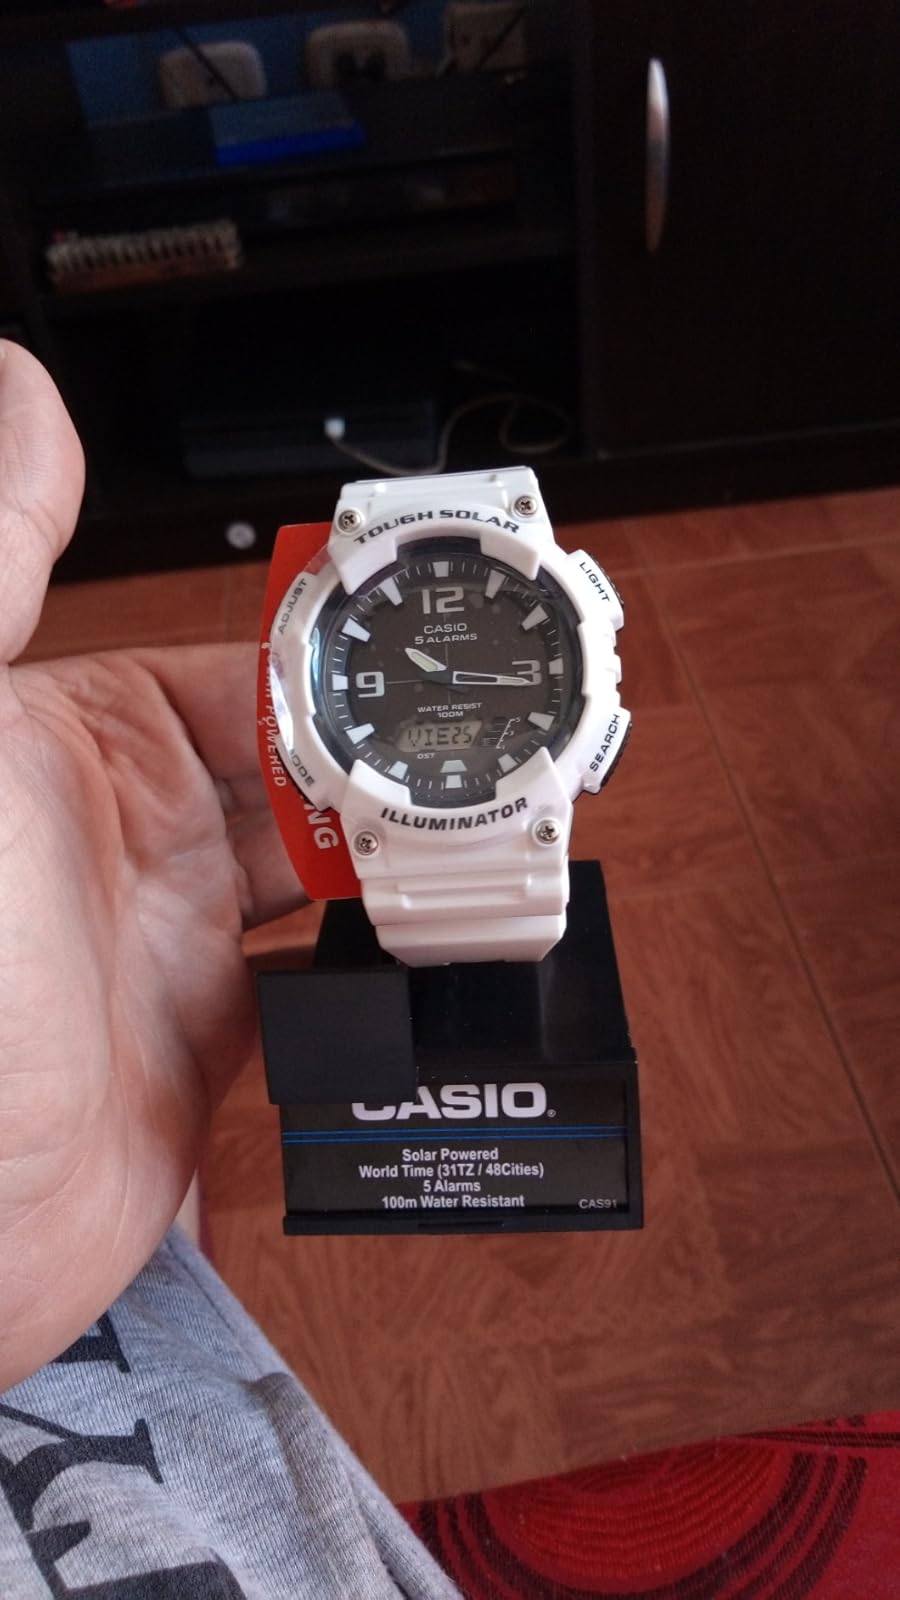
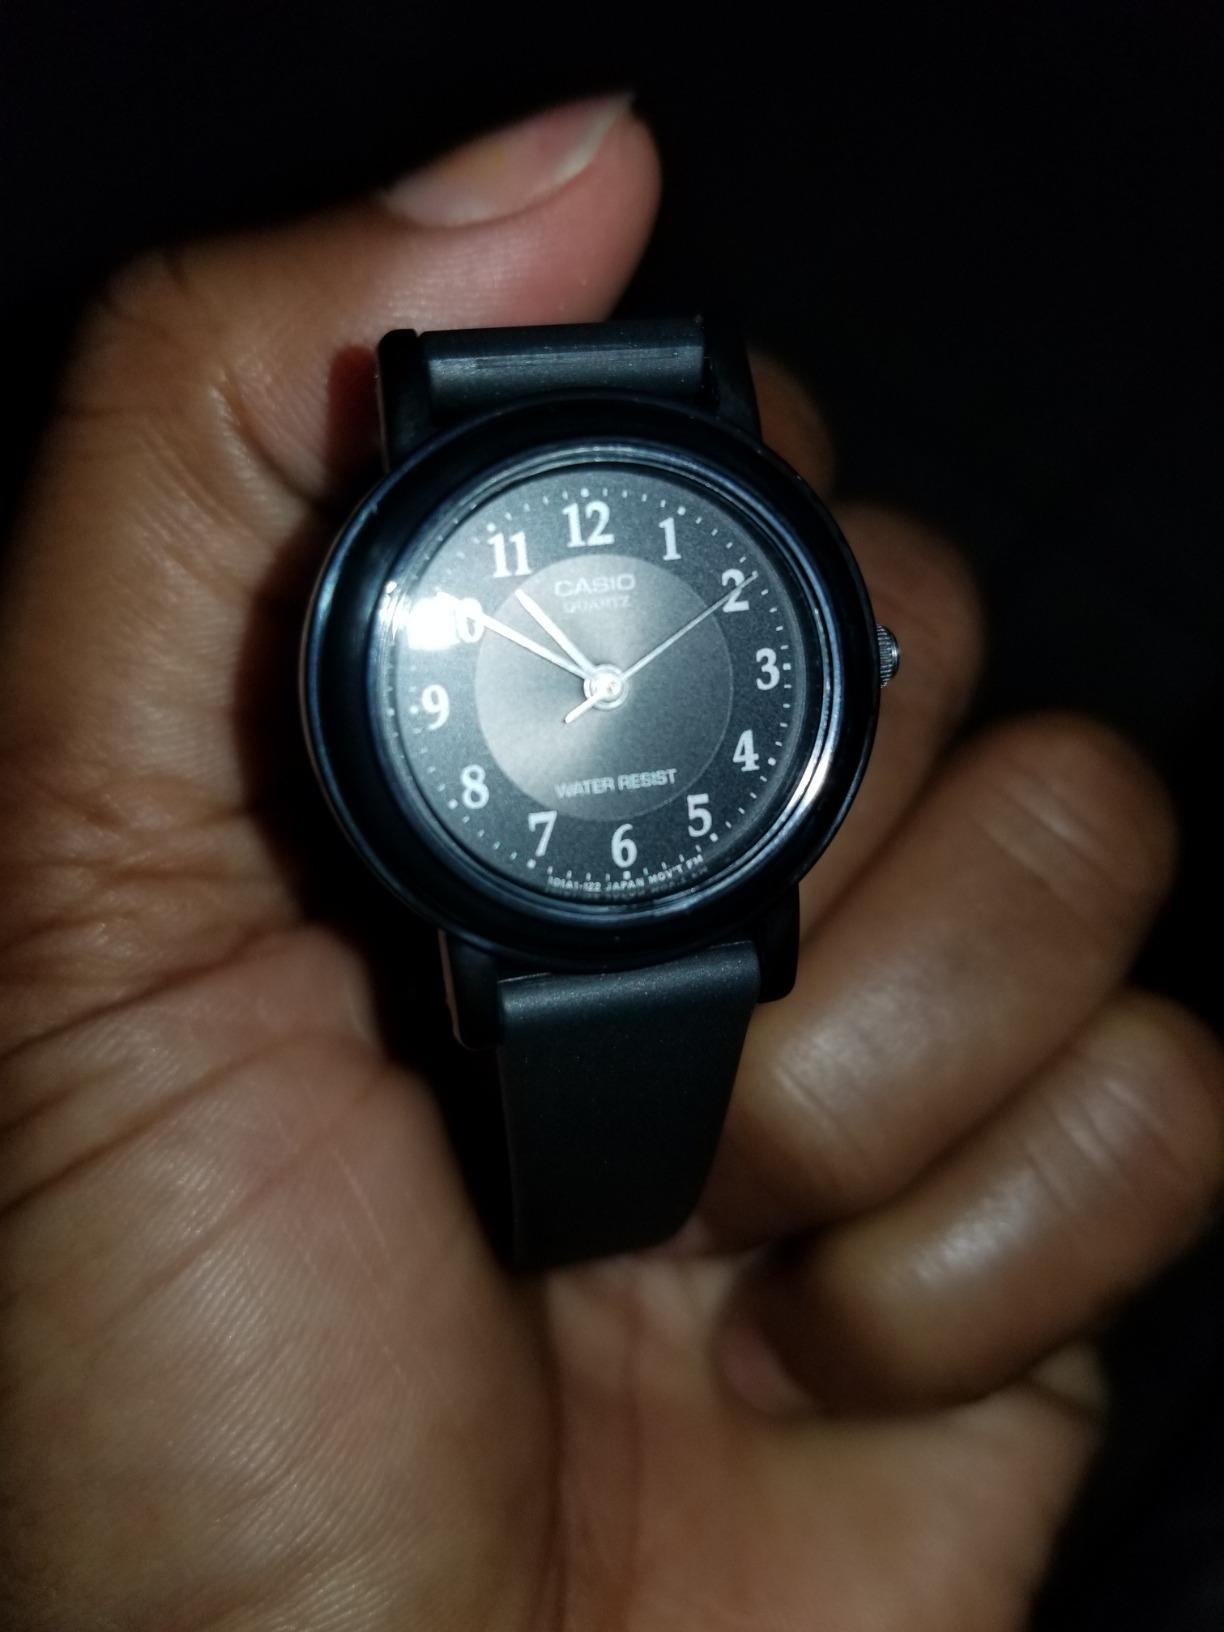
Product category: accessories_watch
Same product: no